Omoigawa Station

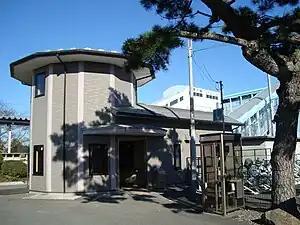
Omoigawa Station, October 2010

is a railway station in the city of Oyama, Tochigi Prefecture, Japan, operated by the East Japan Railway Company (JR East).